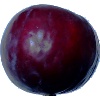
Label: Plum 2